Haloti Ngata

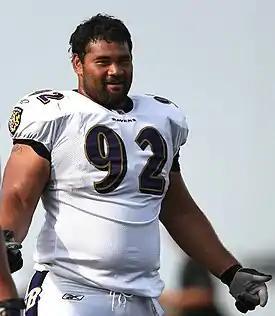
Ngata in 2009

During the 2009 season, Ngata started all 16 Ravens regular season and both post-season games. During the regular season, he recorded 36 tackles, of which 26 were unassisted and 1.5 sacks. He was selected for the first time in his career to play in the NFL Pro Bowl.